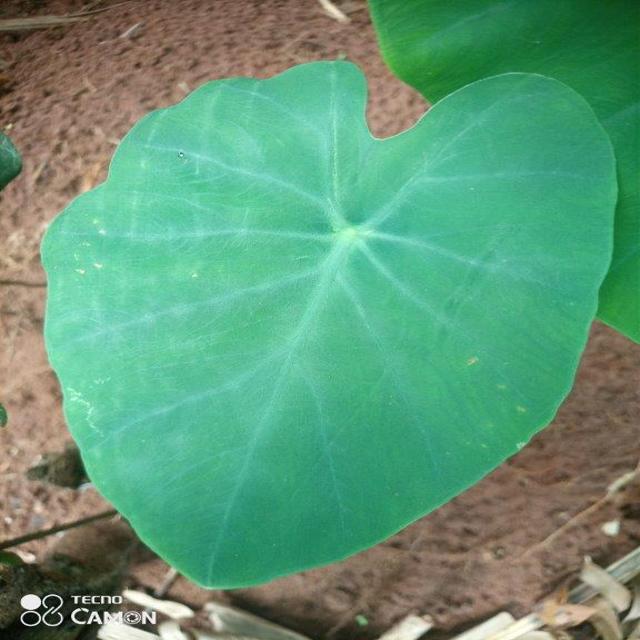
Label: Healthy